Stefan Kostrzewski

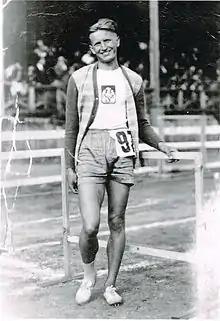
Stefan Kostrzewski in 1922

Stefan Kostrzewski (4 August 1902 – 24 February 1999) was a Polish sprinter. He competed in the men's 400 metres at the 1928 Summer Olympics.